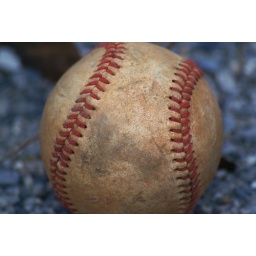
I found this ball outside a baseball field in Roanoke, Virginia